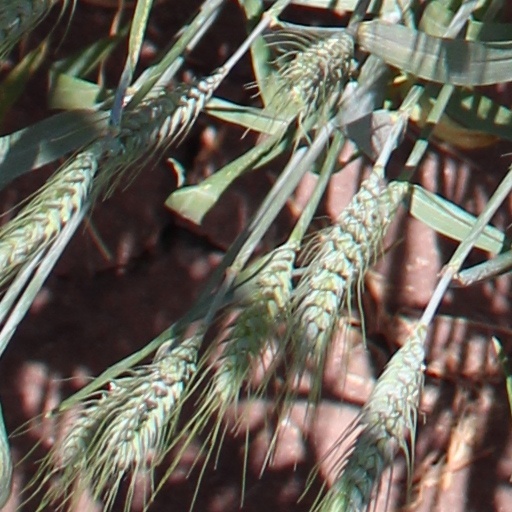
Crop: wheat